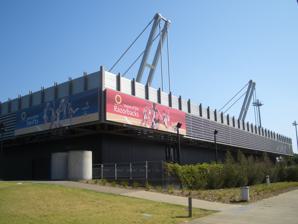
Building: State Sports Centre
Country: Australia
Year built: 1984
Multi-use indoor arena in Sydney, New South Wales State Sports Centre Location Olympic Boulevard , Sydney Olympic Park , Sydney , New South Wales , Australia ( Map ) Coordinates 33°51′12″S 151°4′10″E / 33.85333°S 151.06944°E / -33.85333; 151.06944 Capacity 3,854 (expandable up to 5,006) Construction Broke ground 1981 ; 44 years ago ( 1981 ) Opened November 1984 ; 40 years ago ( 1984-11 ) Architect Colin Still Tenants Sydney Supersonics ( NBL ) (1986–1987 ) West Sydney Westars ( NBL) (1986–1987 ) Sydney Kings ( NBL) (1988–1989, 2012, 2016 ) West Sydney Razorbacks/Sydney Spirit ( NBL) (2000–2009 ) Sydney Sandpipers ( CBT ) (1997–2003 ) New South Wales Swifts ( ANZ ) (2008–2016 ) ( NNL ) (2017–19 ) Giants Netball ( NNL ) (2017–19 ) Website Official website The State Sports Centre (known commercially as the Quaycentre ) is a multi-use indoor arena in Sydney , New South Wales , Australia and was opened in November 1984. With a total of 3,854 fixed and retractable seats the main arena is a focal point of the Sydney Olympic Park Sports Centre. An additional 1,152 portable seats can be accommodated on the floor level to bring seated capacity to 5,006. History Basketball and netball In 1986 , Centre became home to Sydney's then two National Basketball League (NBL) teams, the Sydney Supersonics and West Sydney Westars . When they merged before the 1988 NBL season to form the Sydney Kings , the new team remained at the centre and would stay for two years before moving to the 12,000 seat Sydney Entertainment Centre (SEC) in 1990. The Centre then hosted local basketball until the formation of a new NBL team in 1998 called the West Sydney Razorbacks (later renamed the Sydney Spirit). The new club called the Centre home from 1998 until the club folded in 2009. The Sydney Sandpipers netball team called the venue home from 1997–2003 until they folded, and since 2008 it has been the home venue for the New South Wales Swifts netball team. Between 2017 and 2019, it was home to the Suncorp Super Netball team Giants Netball . Due to a schedule conflict at the SEC, the Sydney Kings returned to the State Sports Centre for a game against defending NBL champions the New Zealand Breakers in Round 10 of the 2012–13 NBL season . The Kings defeated the Breakers 75–62 in front of 4,178 fans. The centre was one of two venues for the 2022 FIBA Women's Basketball World Cup and the venue for the 2023 FIBA Women's Asia Cup . Futsal The centre hosted finals games in the Australian futsal league, with crowds higher than would have been appropriate for the usual Sydney venue of the Fairfield Leisure Centre. 2000 Olympic Games The State Sports Centre was one of the venues of the 2000 Summer Olympics , held in Sydney. It hosted the table tennis and taekwondo events. Other Hillsong 's album For This Cause was recorded at the centre on 5 March 2000. C3 Church 's album Send Down Your Love was also recorded at the centre during the Church's "Love Sydney" event held on 10 September 2009. In 1998, Shout to the Lord 2000 was recorded at this place as well during the 1998 Hillsong Conference. See also New South Wales portal 2000 Summer Olympics venues List of sports venues in Australia References